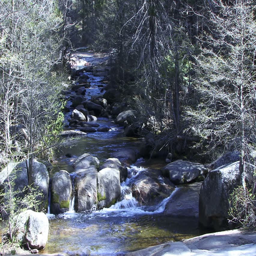
a peaceful river runs through a forested valley